Wonga Beach, Queensland

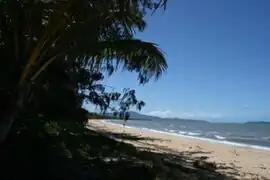

Wonga Beach is a coastal locality in the Shire of Douglas, Queensland, Australia. The town of Wonga is within the locality. In the , Wonga Beach had a population of 1,042 people.